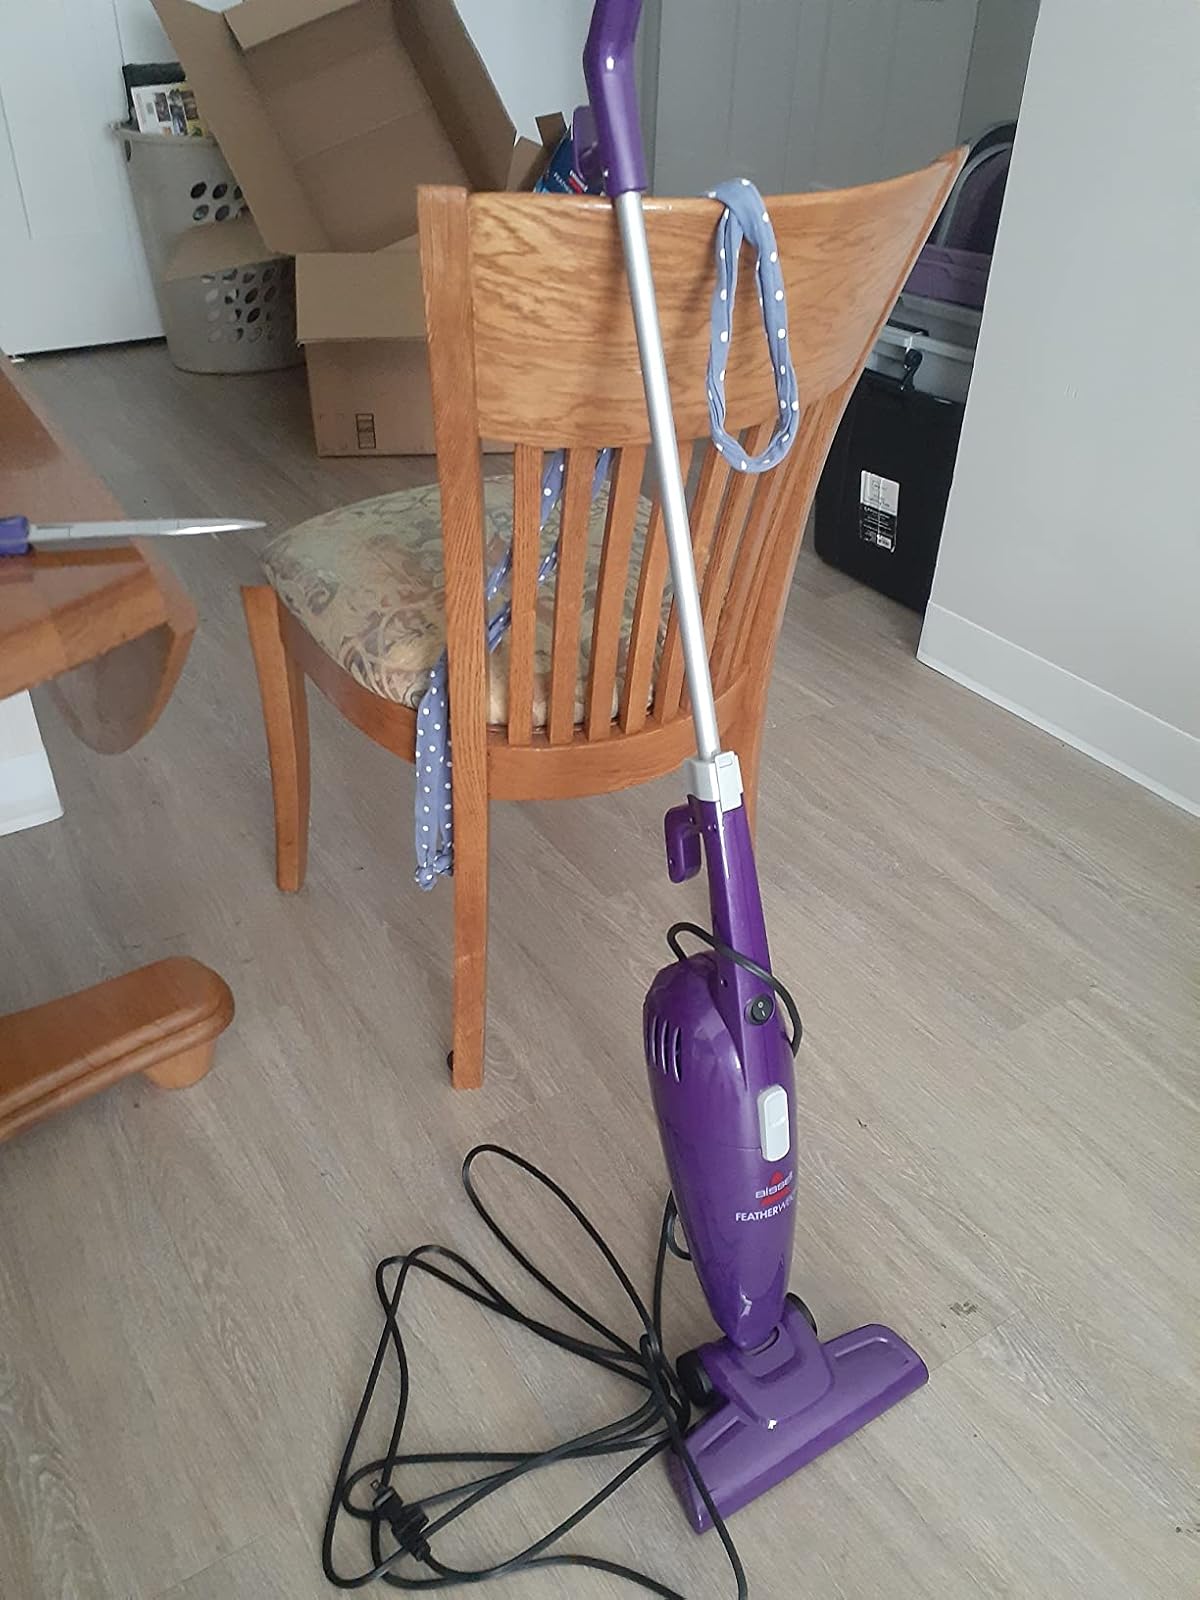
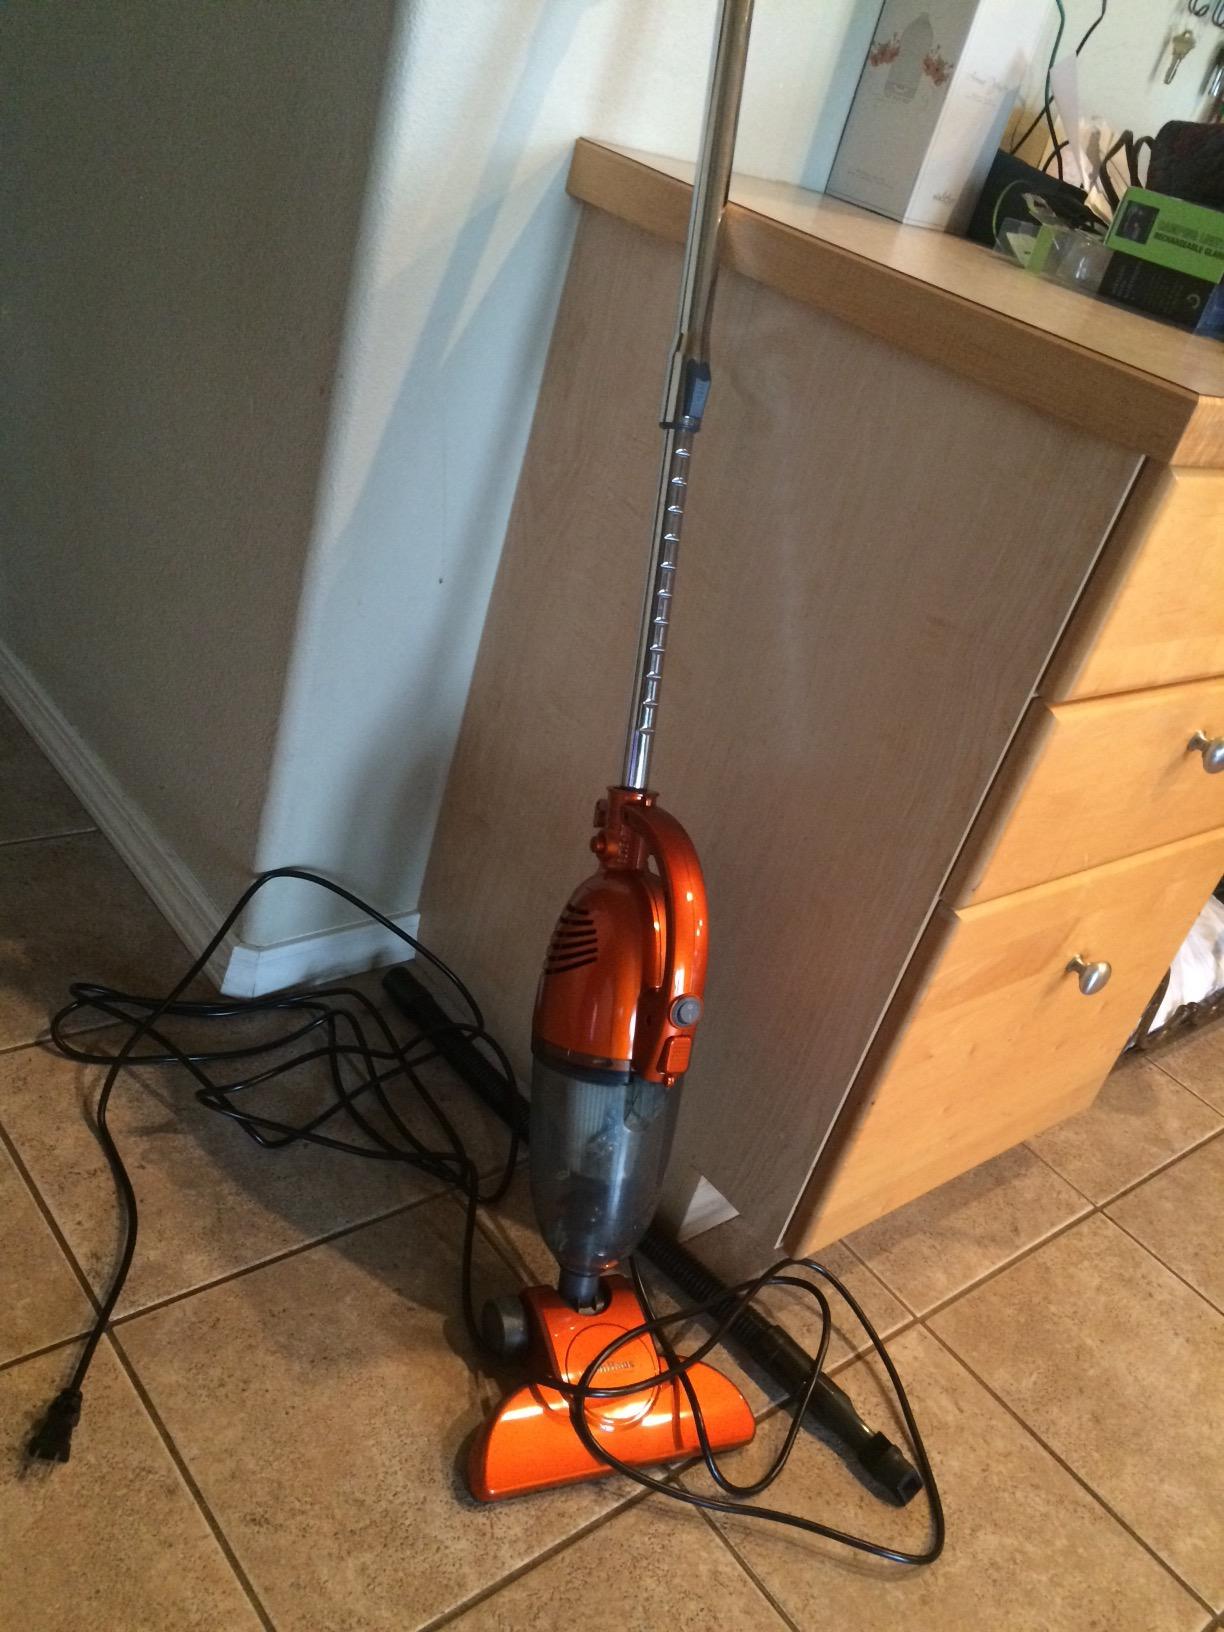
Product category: items_vacuum
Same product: no